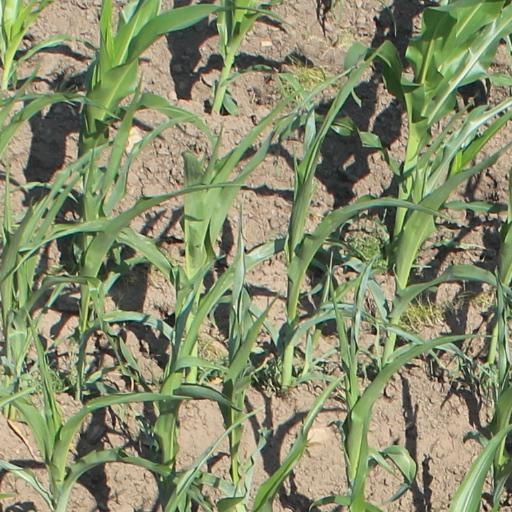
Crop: maize; corn